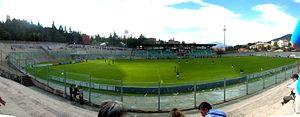
Le stade Tommaso-Fattori est un complexe sportif situé à L'Aquila, en Italie.